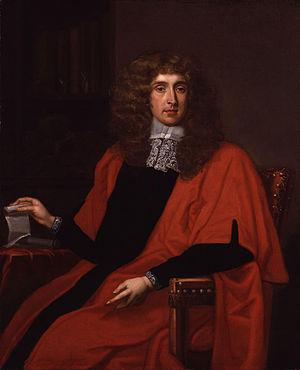
La rébellion de Monmouth est une tentative ayant eu lieu en 1685 de renverser Jacques II, devenu roi d’Angleterre, d’Écosse et d’Irlande à la mort de son frère aîné Charles II le 6 février 1685. Jacques II est impopulaire en raison de sa foi catholique et nombre de ses sujets étant opposés à l’idée d’un roi « papiste ». James Scott, premier duc de Monmouth, fils illégitime de Charles II, prétend alors être l’héritier légitime du trône et tente de remplacer Jacques II.
Les Assises sanglantes sont une série de procès qui débutèrent le 26 août 1685 à Winchester, quelques semaines après la bataille de Sedgemoor qui mit fin à la rébellion de Monmouth, en 1685.